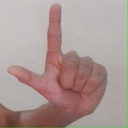
अक्षर: ल